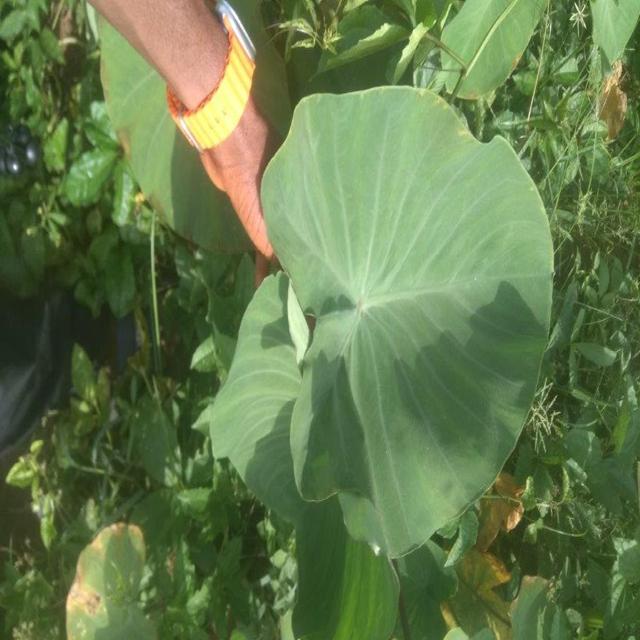
Label: Healthy